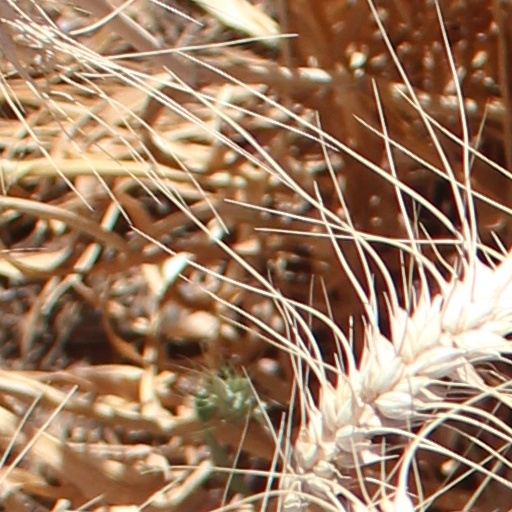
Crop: wheat